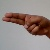
The image shows a hand gesture representing the letter 'H' in Indian Sign Language.